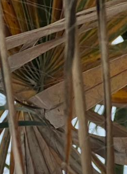
Label: Manganese Deficiency